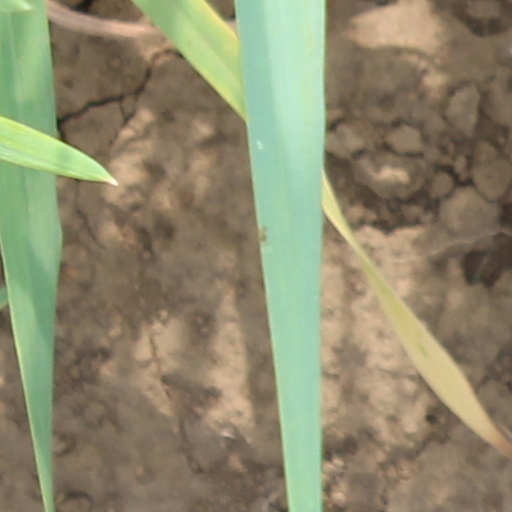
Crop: wheat